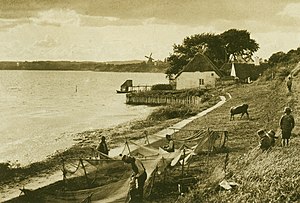
Kunstnerkolonien Egernsund
Kunstnerkolonien Egernsund eller Künstlerkolonie Ekensund var en Kunstnerkoloni i Egernsund, dengang Ekensund, i provinsen Slesvig-Holsten. Mere end 40 kunstnere regnes i dag for en del af kunstnerkolonien i Egernsund. -